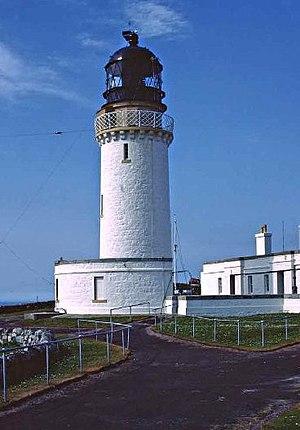
Le Cape Wrath Trail est un chemin de randonnée qui parcourt les Highlands, le long de la côte ouest de l'Écosse.
Le Northern Lighthouse Board, auparavant connu sous le nom de Commissioners of Northern Light Houses, est l'organisation responsable de l'aide à la navigation maritime dans les environs des côtes d'Écosse et de l'île de Man.